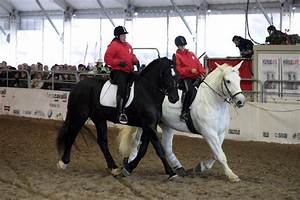
Label: horse